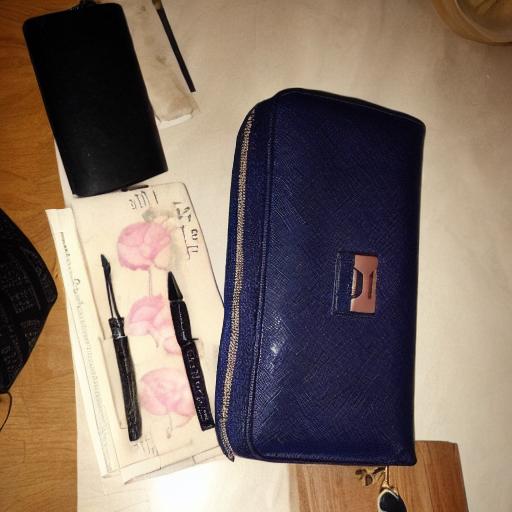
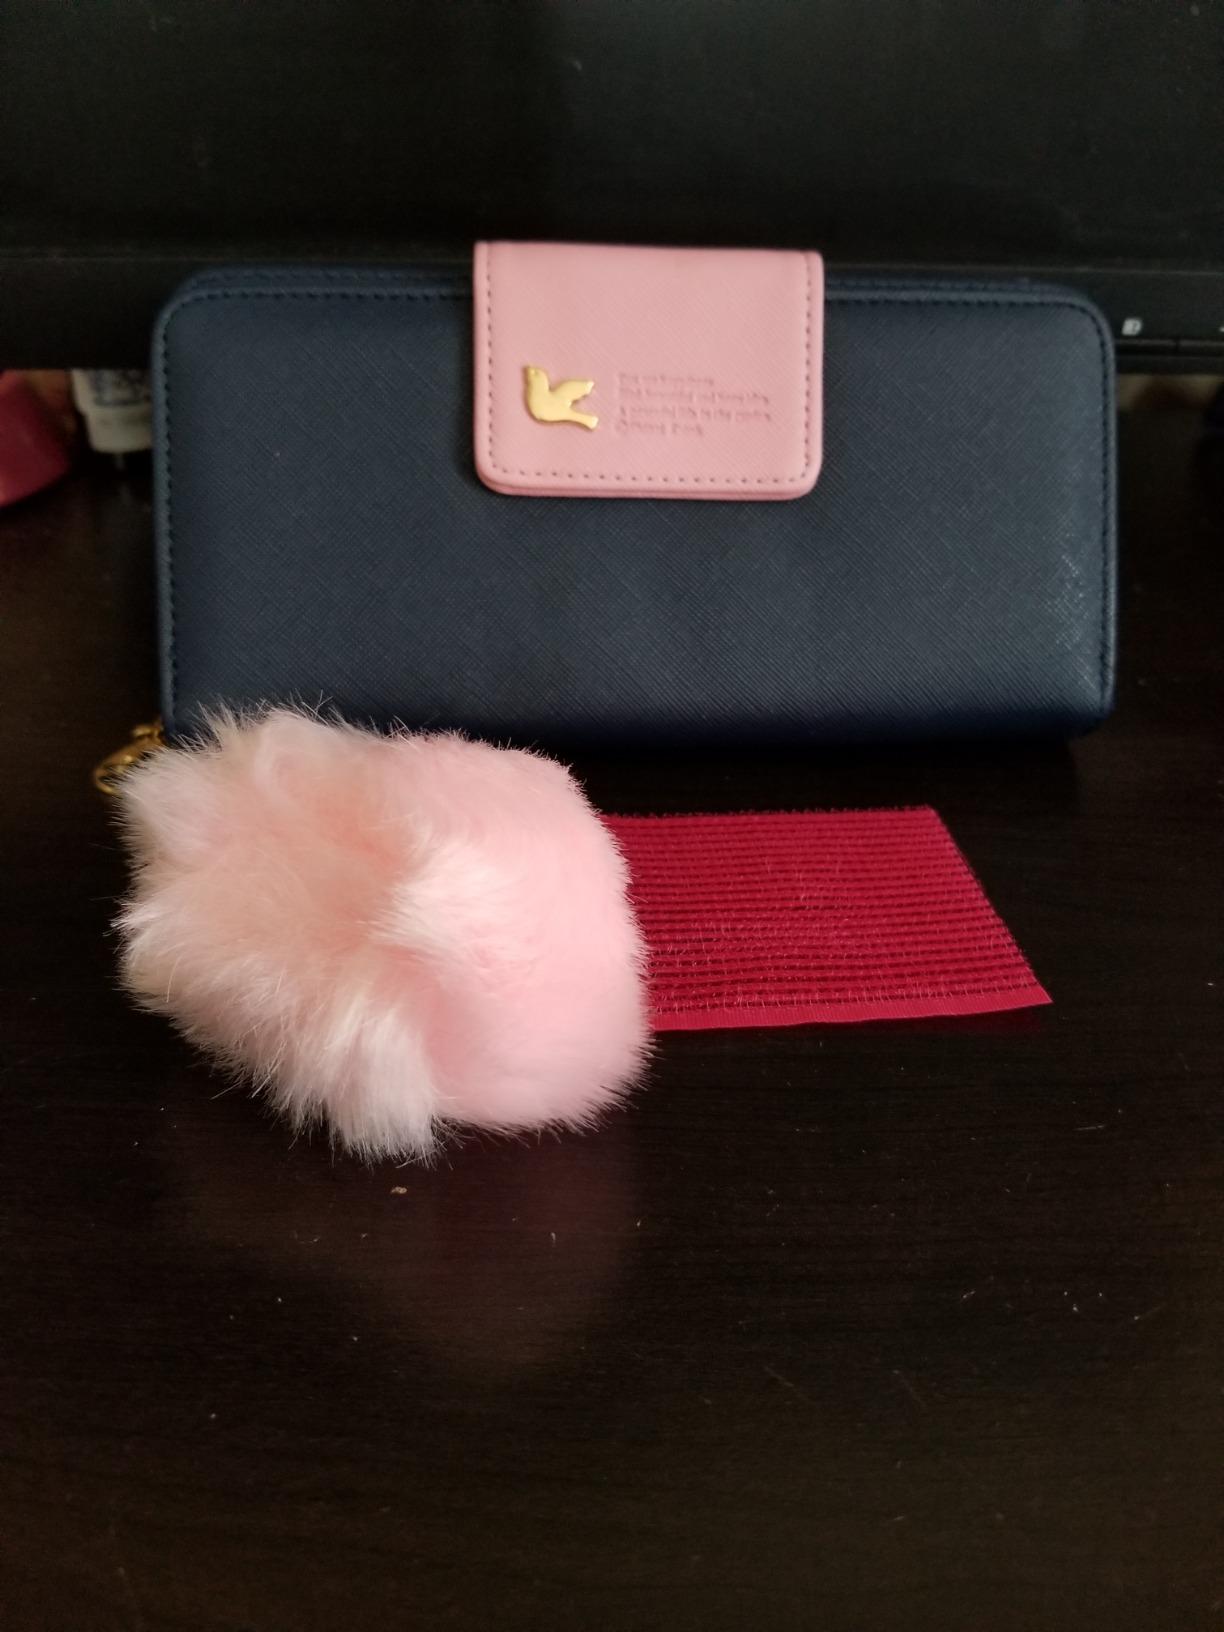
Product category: accessories_handbag
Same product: no